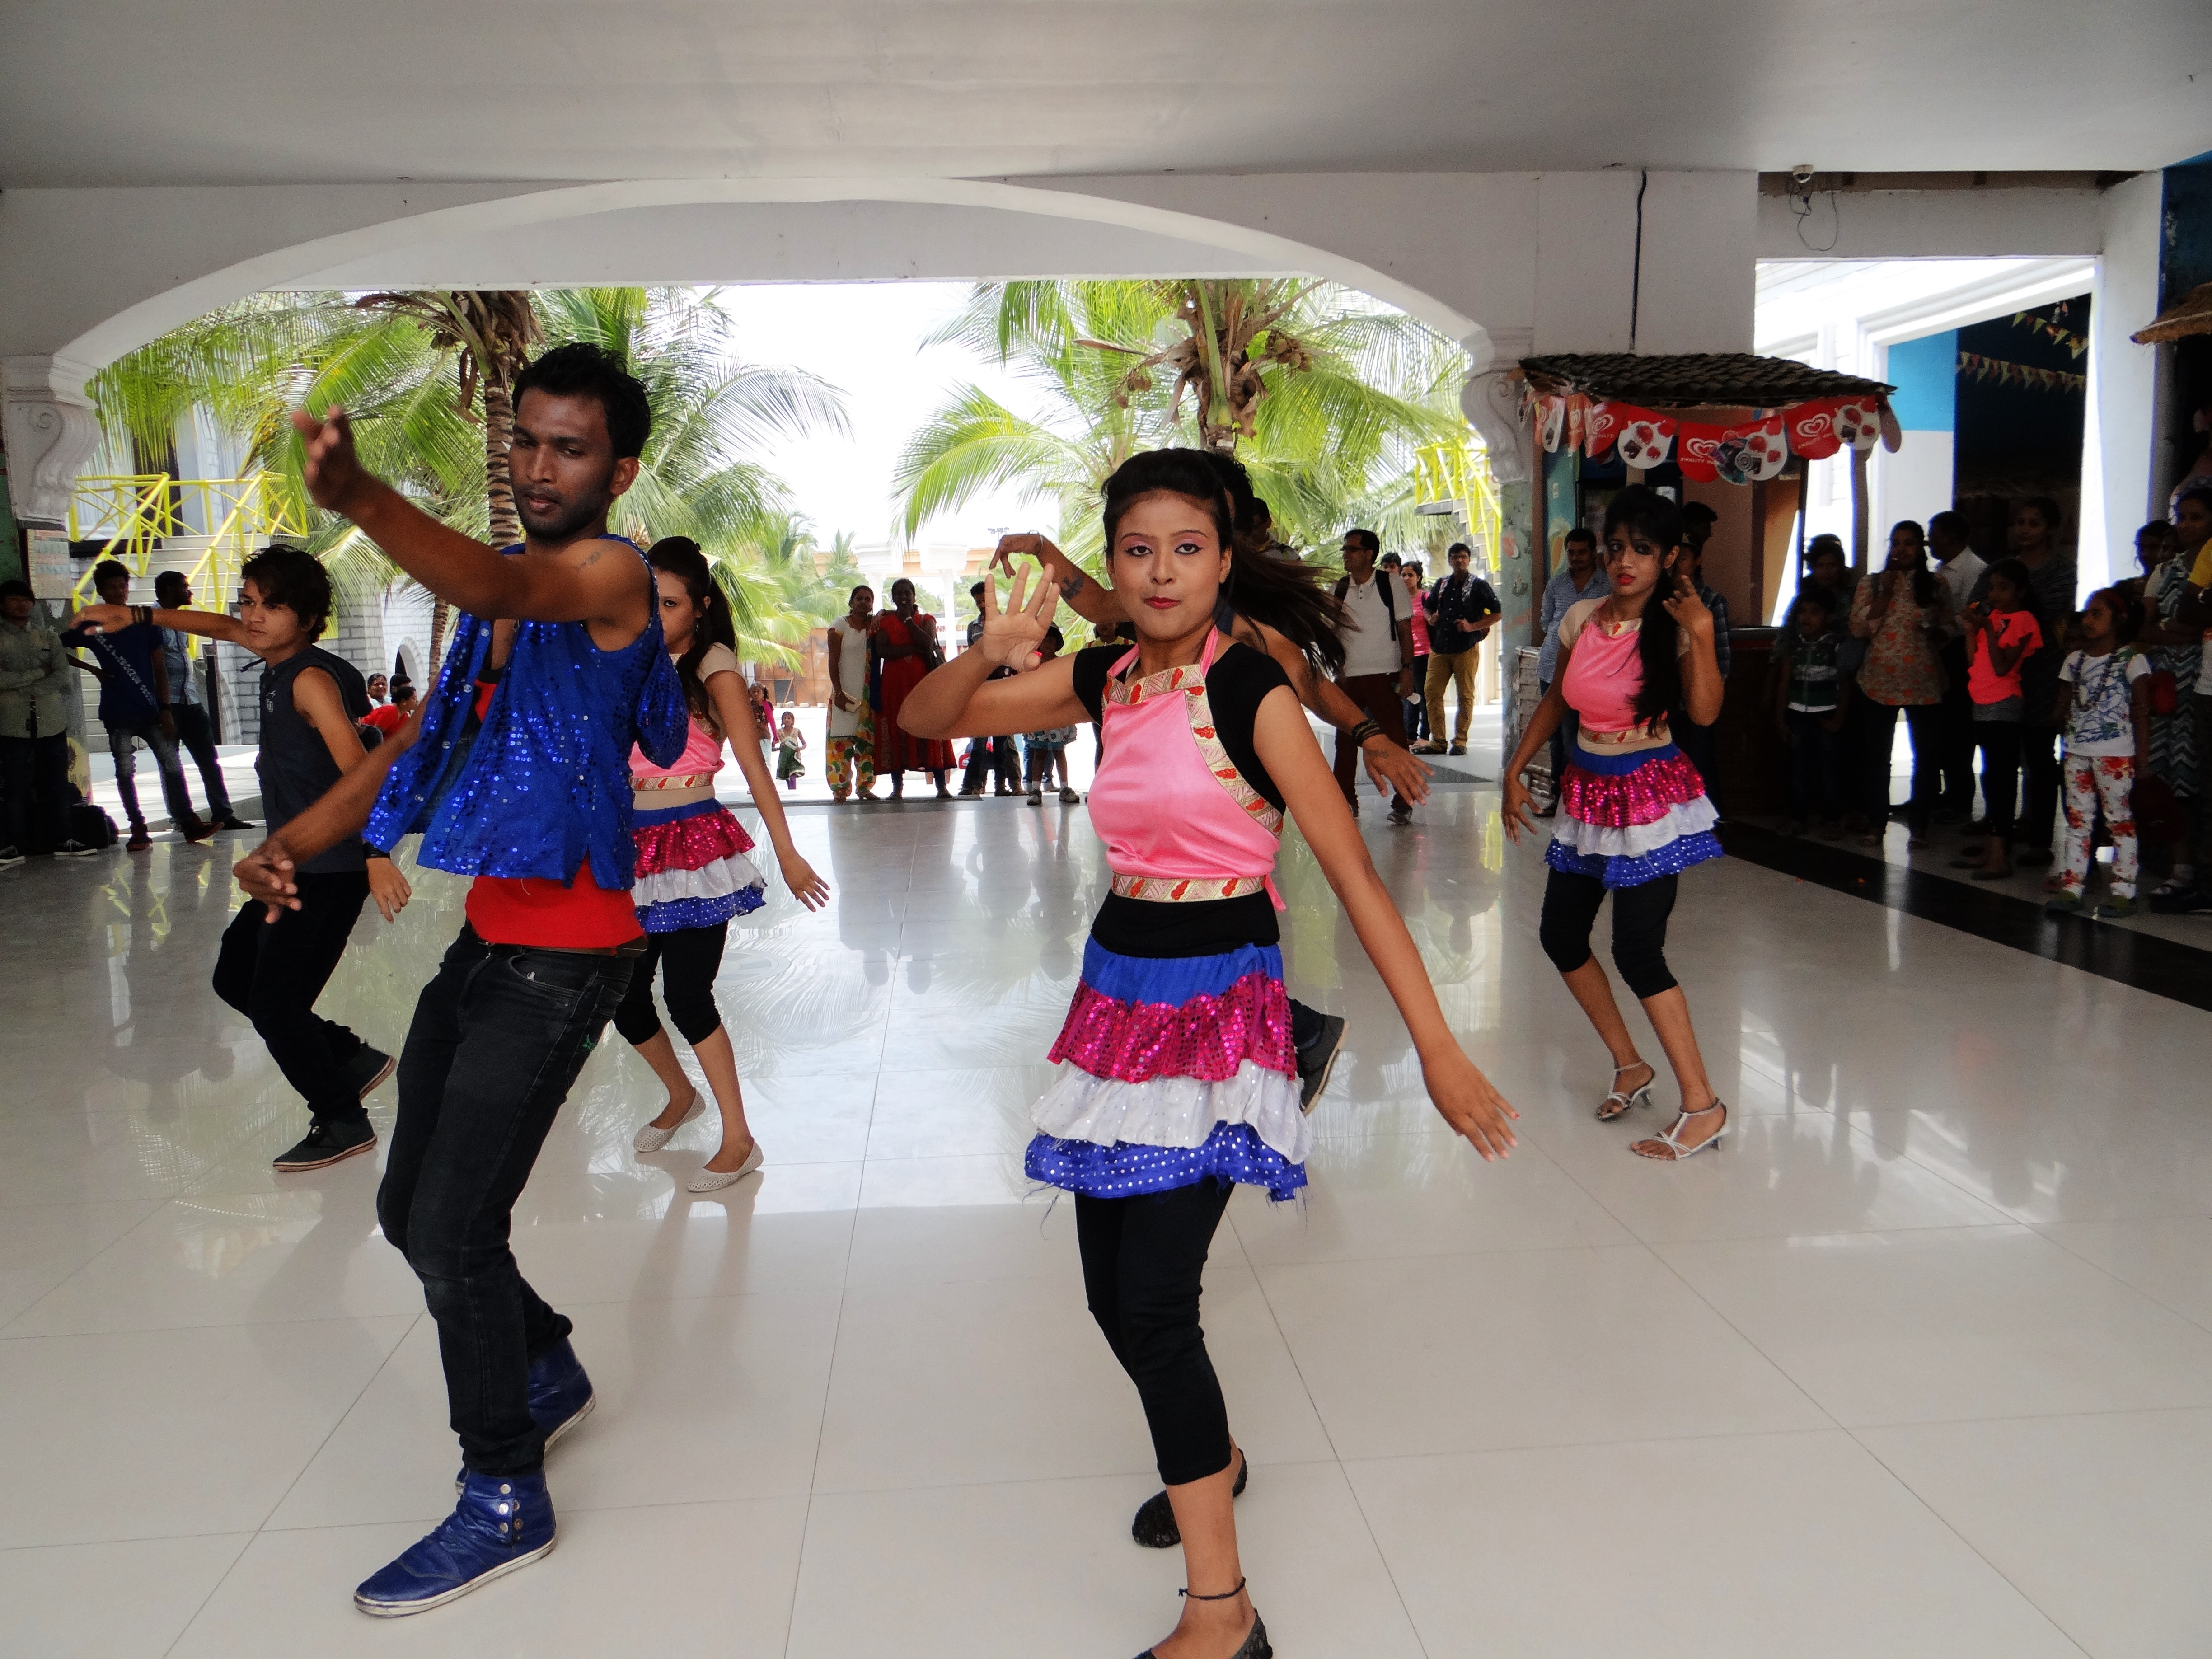
person, music, audience, dance, show, colorful, pop, fun, sports, performance, india, event, bengaluru, bangalore, entertainment, karnataka, performing arts, choreography, innovative, physical exercise, team sport, human action, film city, zumba